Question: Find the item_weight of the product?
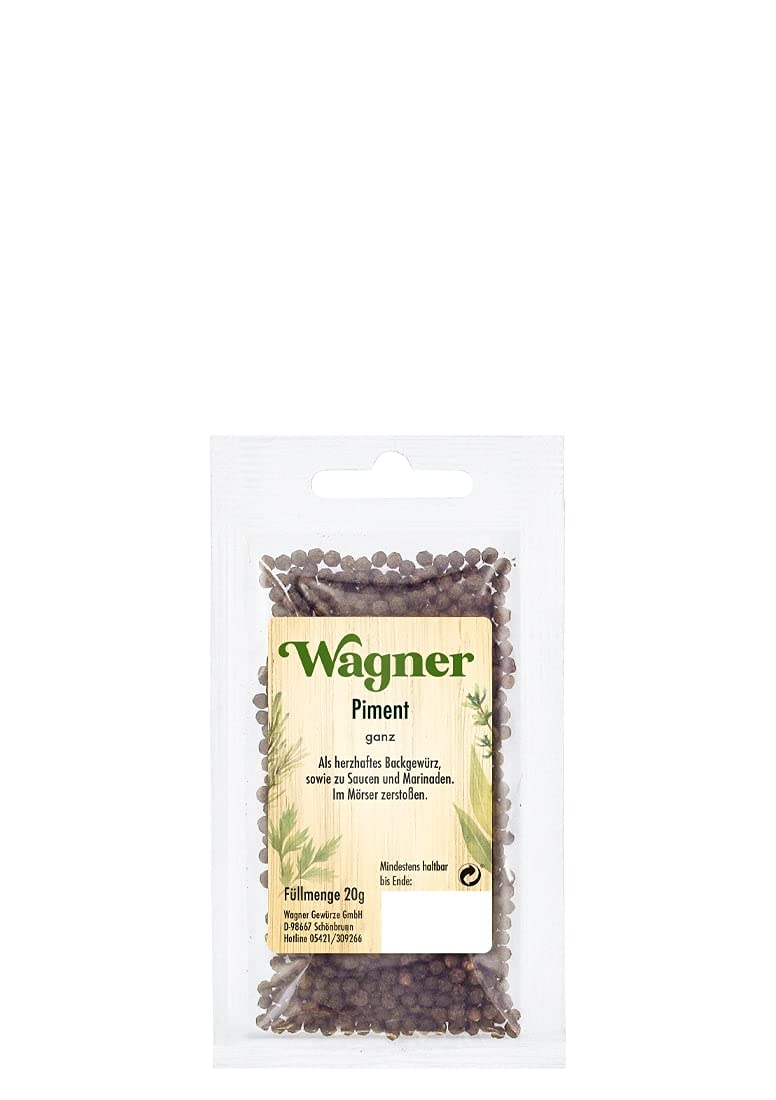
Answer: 20.0 gram